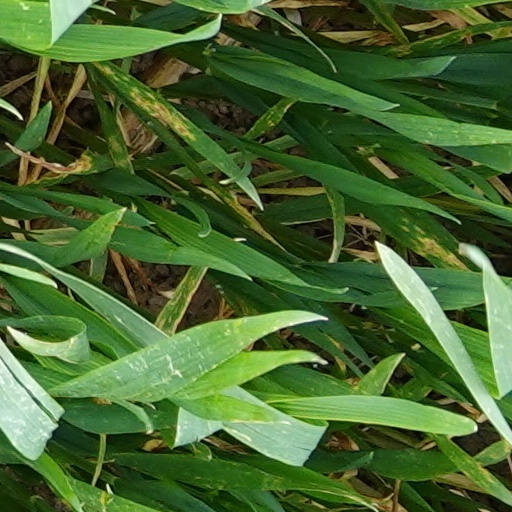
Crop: wheat